Boston Public Market

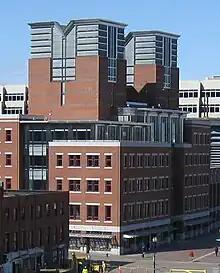
Parcel 7 building before construction of the market

The land continued to be used for parking until construction of the Tip O'Neill Tunnel began in the early 1990s as part of the Big Dig, when the mixed use structure was built on Parcel 7. As a mitigation measure for the loss of this parking lot and other nearby parking, the Parcel 7 garage offers low-cost validated parking to customers of local merchants.